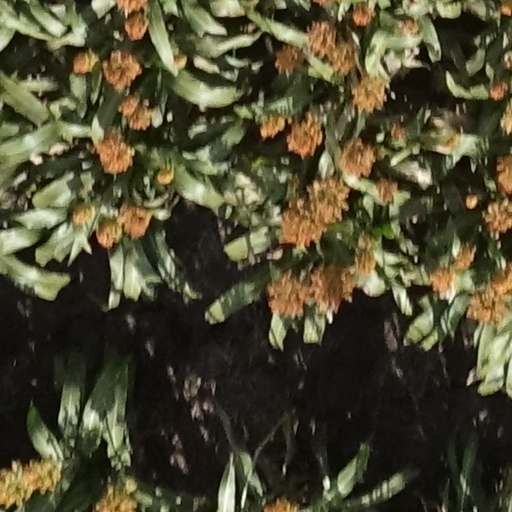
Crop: sorghum